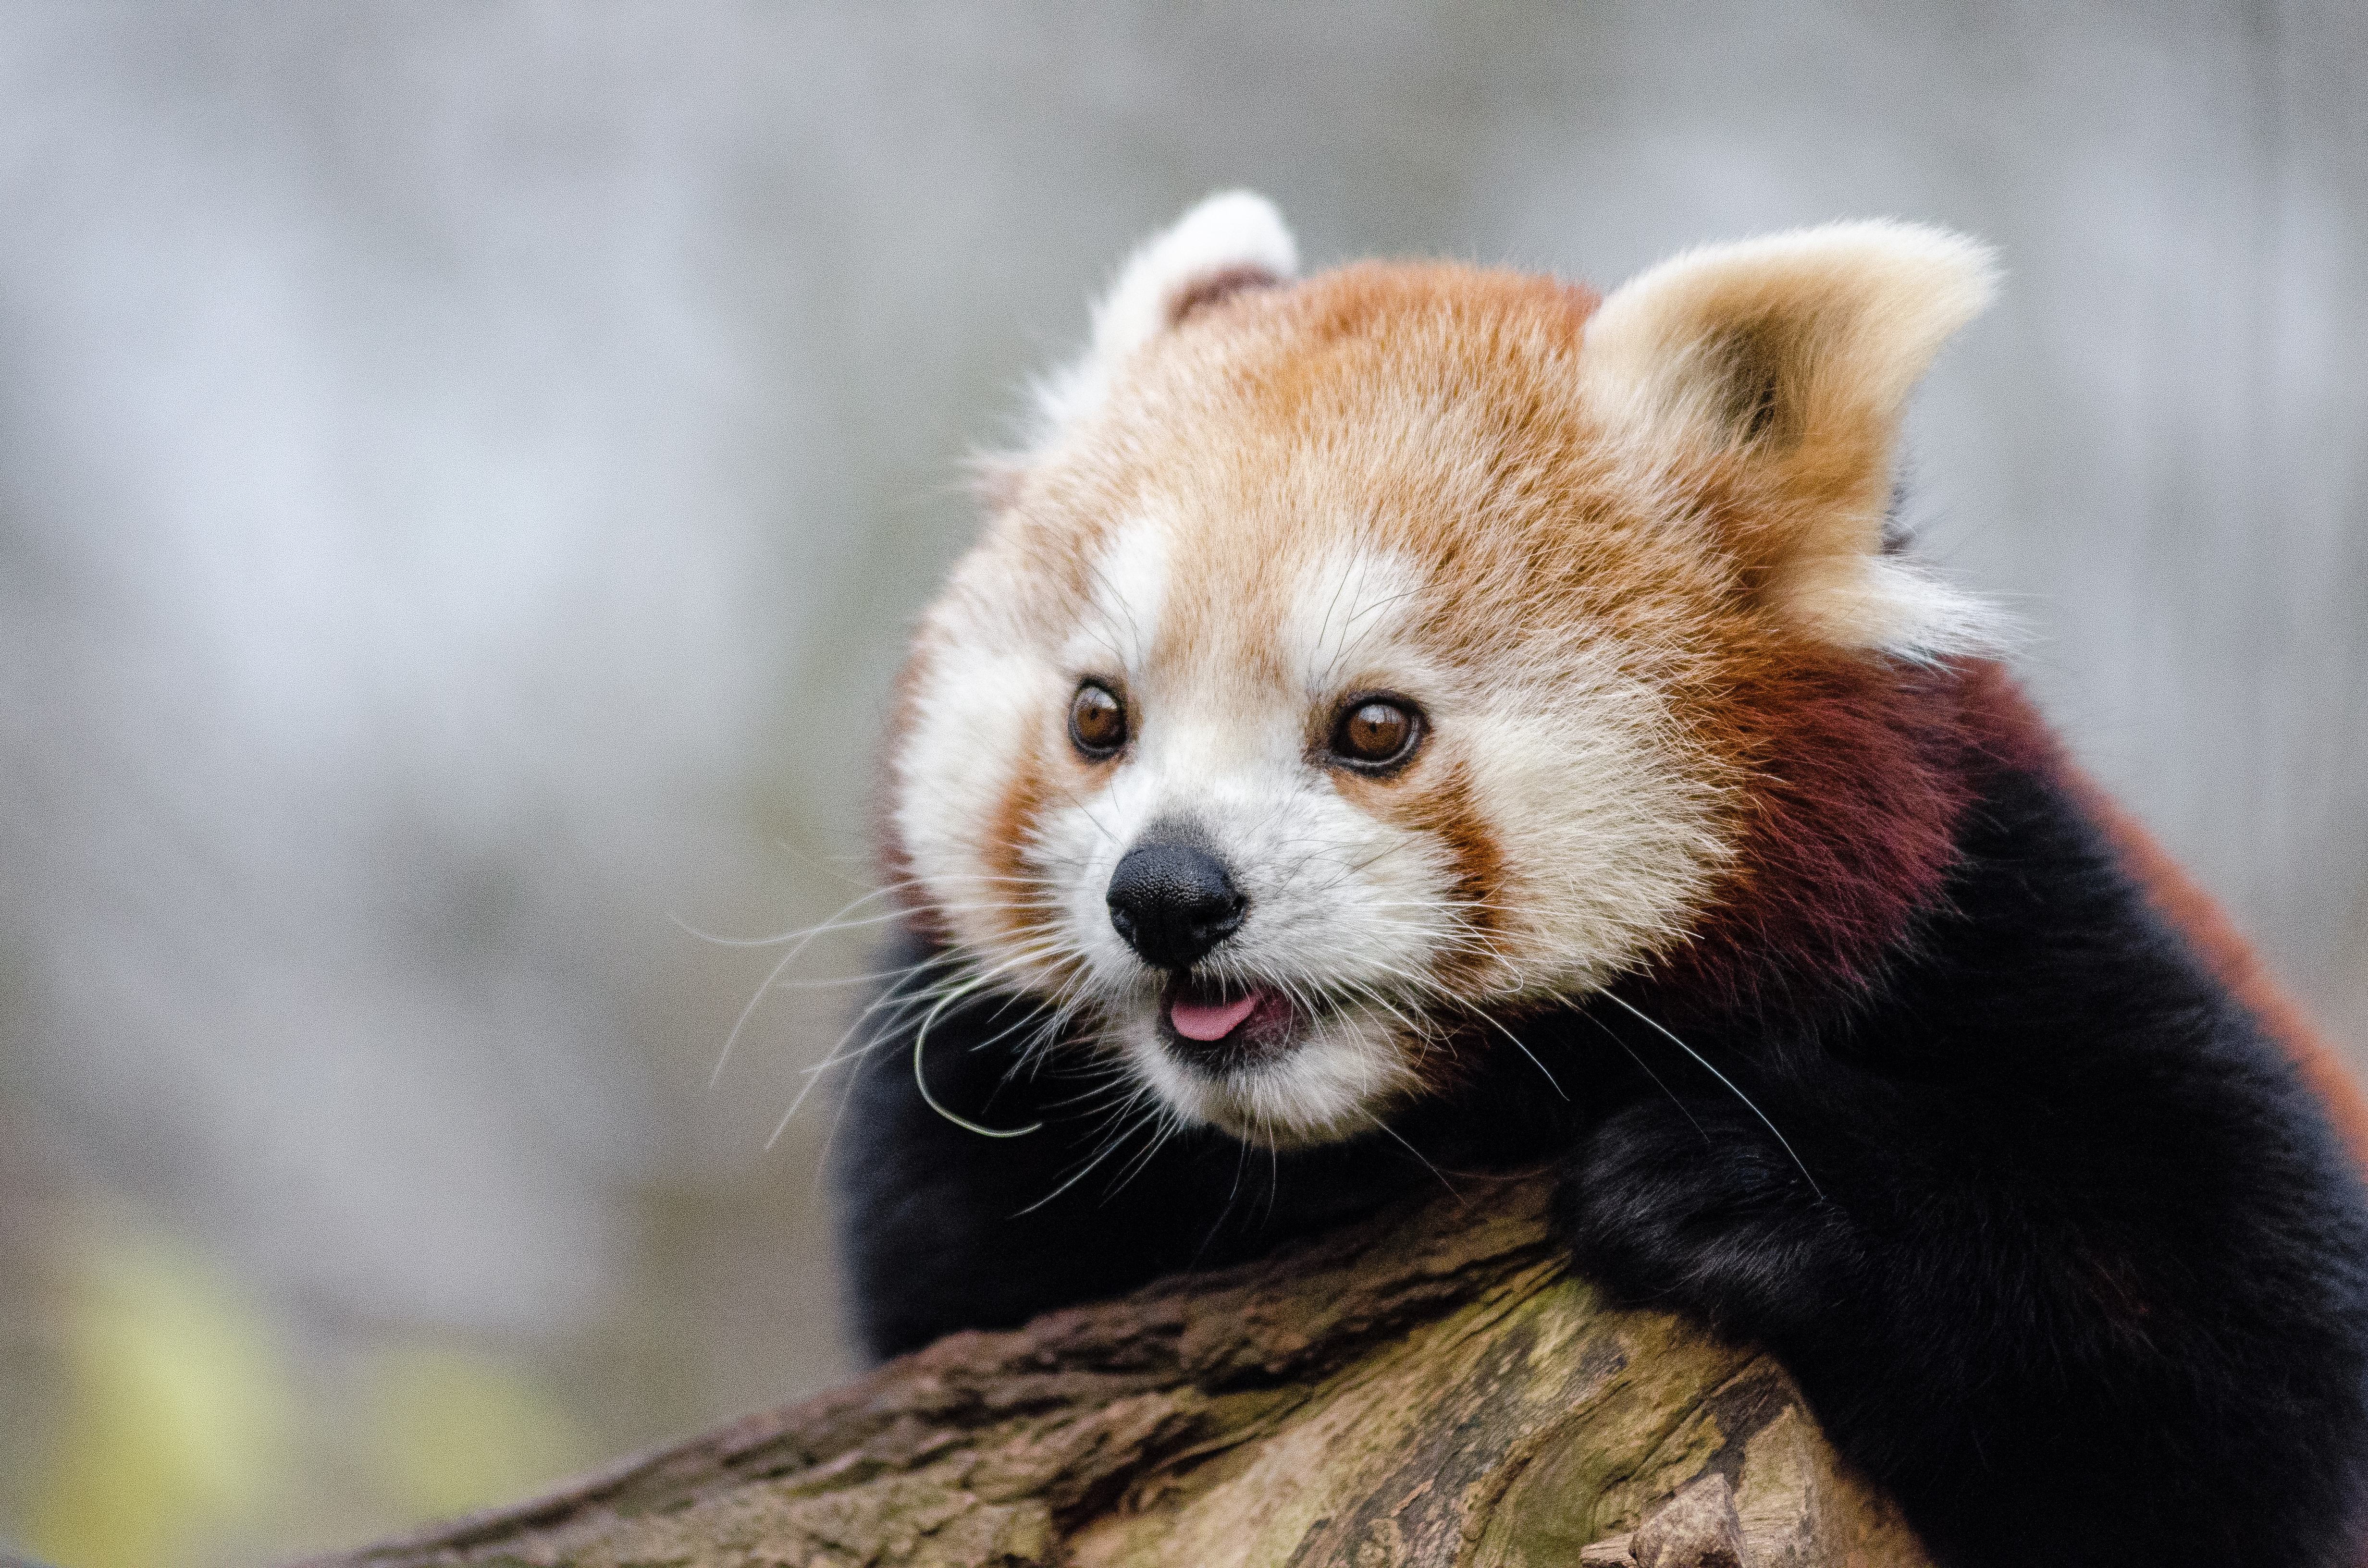
tree, nature, bokeh, vintage, sweet, fall, feet, animal, cute, female, wildlife, zoo, fur, orange, young, green, high, red, foot, autumn, mammal, nikon, fauna, red panda, panda, 2015, face, nose, whiskers, paw, tail, animals, ears, endangered, vertebrate, germany, deutschland, herbst, natur, paws, tier, iso, fell, gesicht, baum, adorable, bamboo, d7000, roter, kleiner, niedlich, sues, suess, species, bedrohte, tierart, tierpark, weiblich, jungtier, jung, ohren, schwanz, nase, bedroht, ailurus, fulgens, mozilla, firefox, gr n, s s, dog breed group